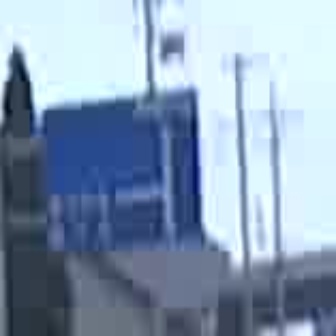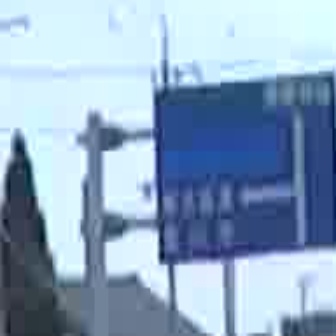
  Please identify the target specified by the bounding box [39,85,187,234] in the first image and locate it in the second image. Return the coordinates in [x_min,y_min,x_max,y_max] format.
Answer: [153,72,335,255]